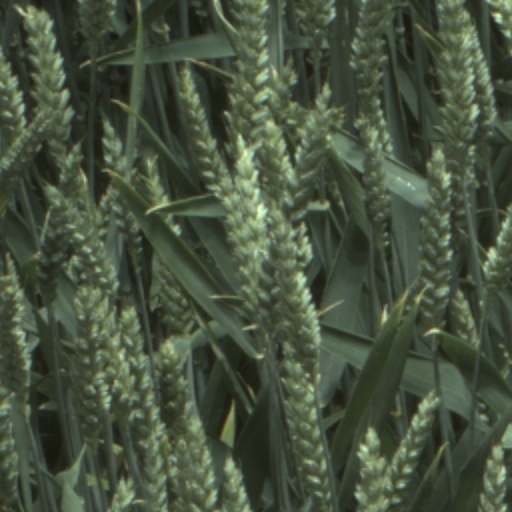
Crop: wheat